Nova (laser)

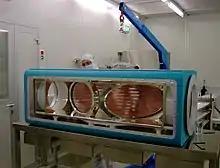
An opened "A315 amplifier" of the NOVA system, loaned 2003 to the PHELIX laser facility at the GSI institute in Germany; note the octagonal shaped laser disks in the middle, behind are one of the two flashlamp panels used to exceed population inversion

The basic amplification system used in Nova and other high-power lasers of its era was limited in terms of power density and pulse length. One problem was that the amplifier glass responded over a period of time, not instantaneously, and very short pulses would not be strongly amplified. Another problem was that the high power densities led to the same sorts of self-focusing problems that had caused problems in earlier designs, but at such a magnitude that even measures like spatial filtering would not be enough, in fact the power densities were high enough to cause filaments to form in air.